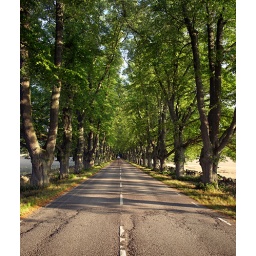
An old asphalt road surrounded by trees at both sides running into the picture on a summer evening.